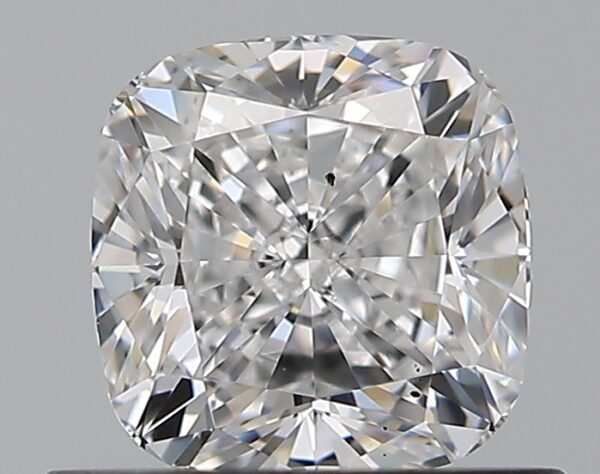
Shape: cushion
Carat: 0.7
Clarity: SI1
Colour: D
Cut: EX
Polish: EX
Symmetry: VG
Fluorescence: N
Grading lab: GIA
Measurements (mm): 5.05 x 4.95 x 3.37